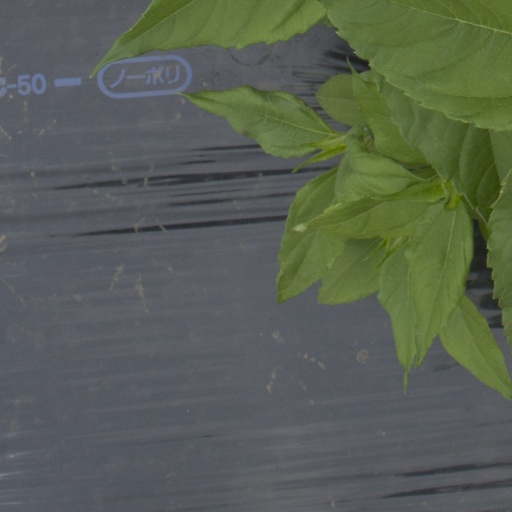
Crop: Jerusalem artichoke